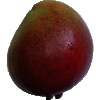
Label: Mango Red 1